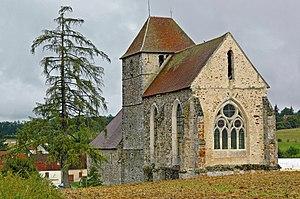
Église de Viffort, dans le sud de l'Aisne.
Cet article recense les monuments historiques français classés en 1920.
Cet article recense les monuments historiques du sud de l'Aisne, en France.
Viffort est une commune française située dans le département de l'Aisne, en région Hauts-de-France.